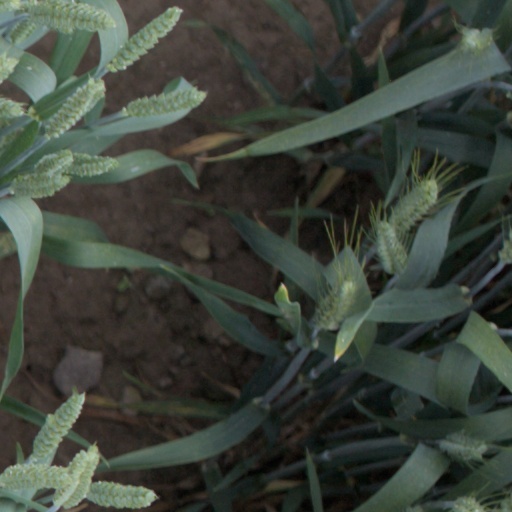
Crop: wheat